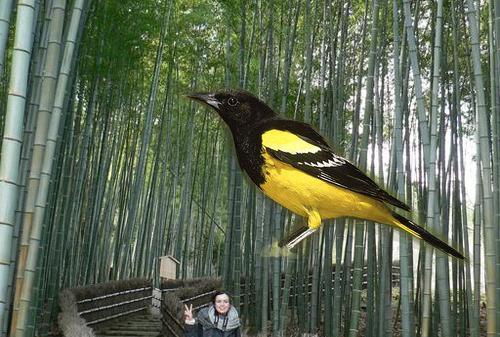
Bird species: Scott_Oriole
Bird type: landbird
Background: land